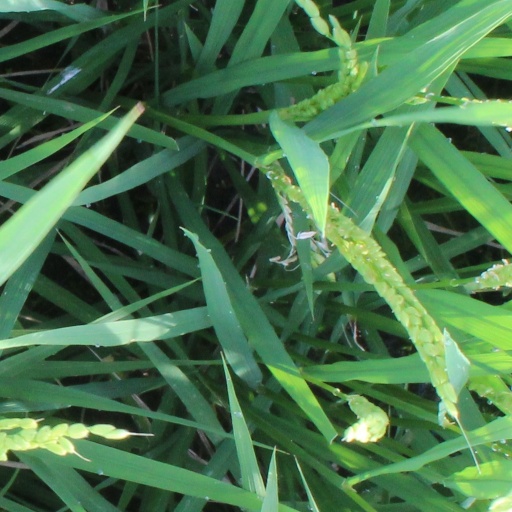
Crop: rice